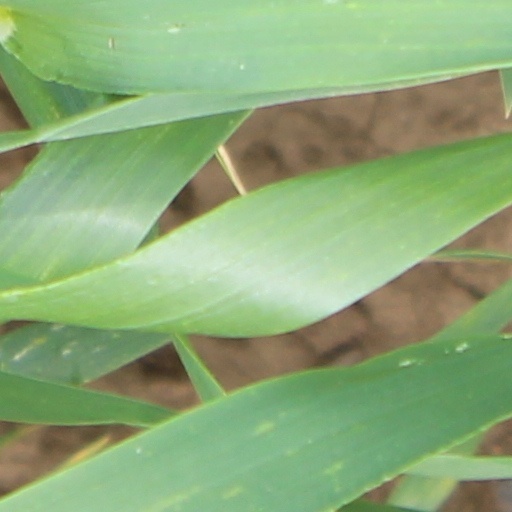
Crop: wheat